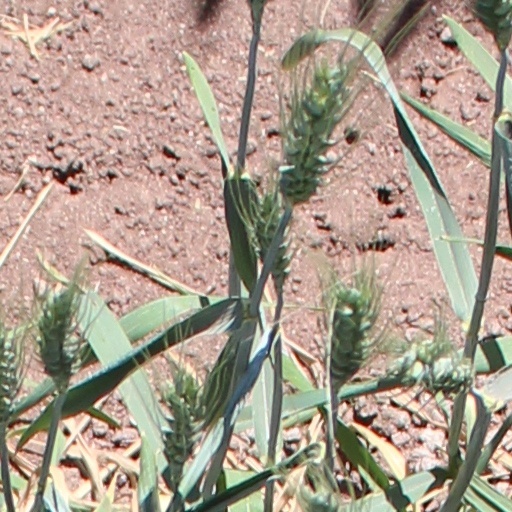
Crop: wheat